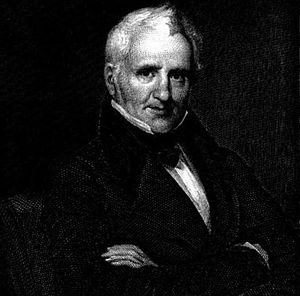
Jeremiah Smith était un avocat, un juriste et un politicien américain d'Exeter, dans l'État de New Hampshire.